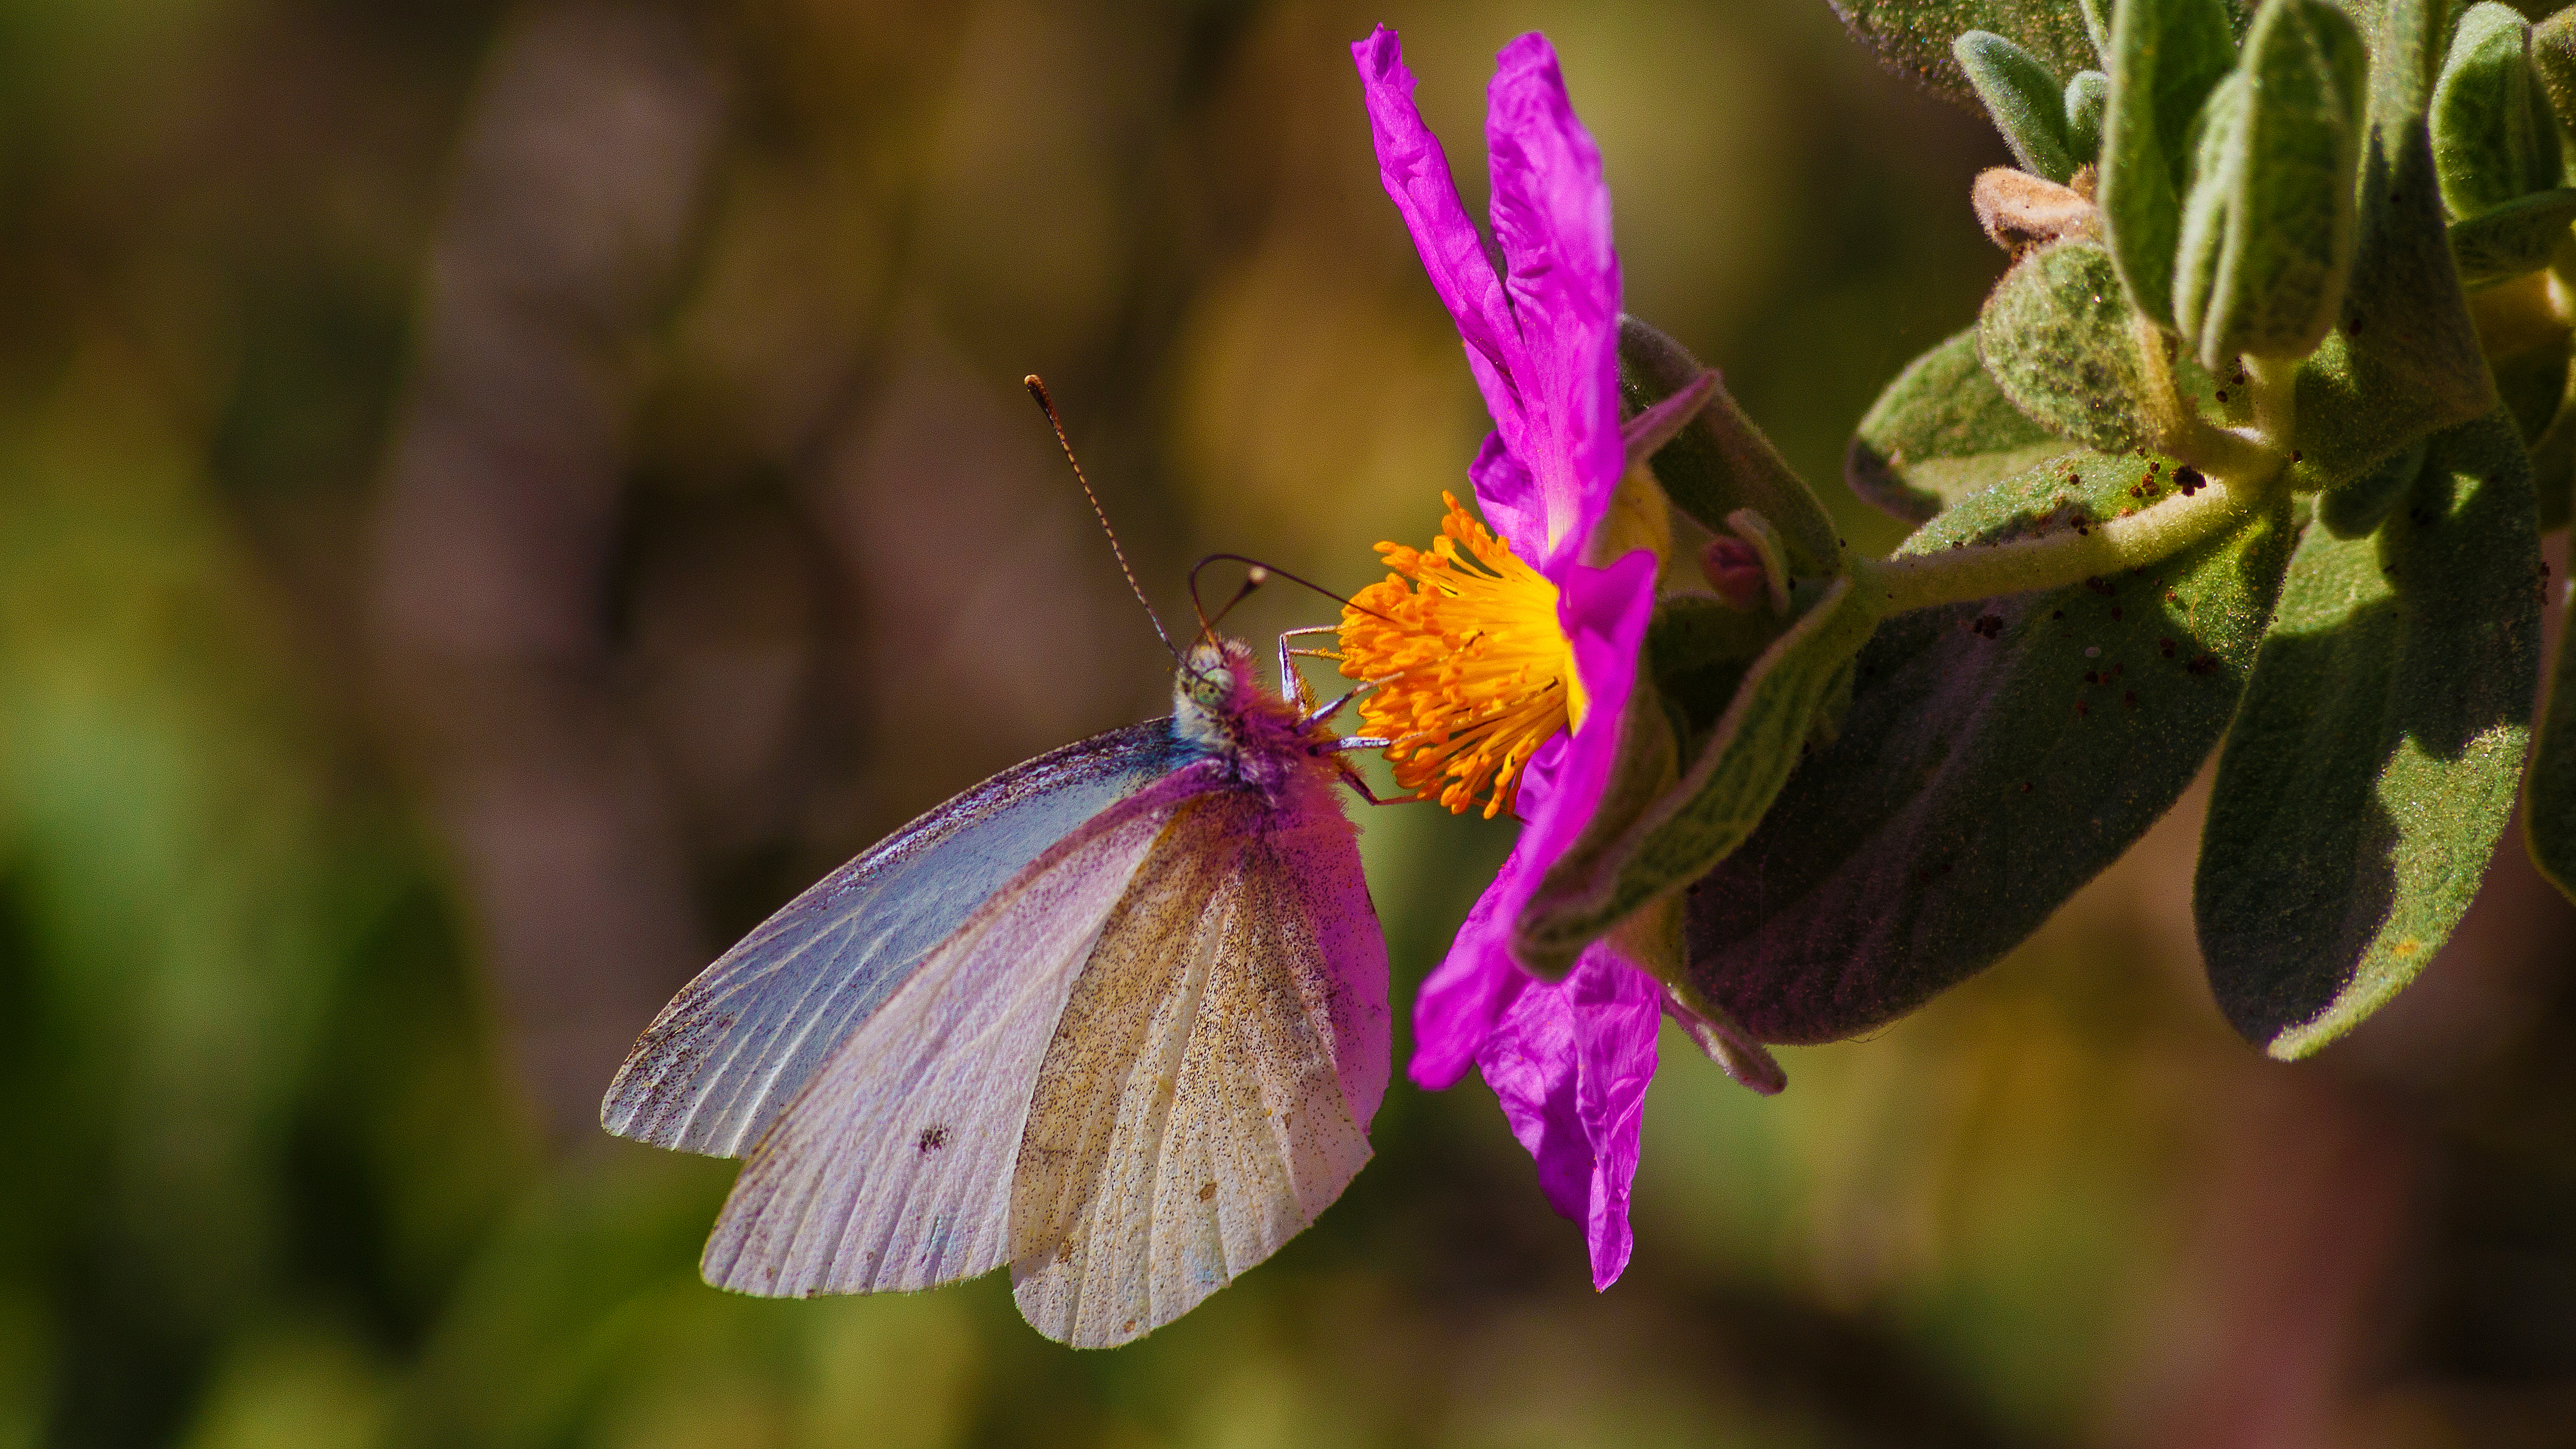
nature, plant, photography, flower, petal, insect, botany, butterfly, flora, fauna, invertebrate, wildflower, close up, papillon, nectar, macro photography, lepidoptere, pollinator, moths and butterflies